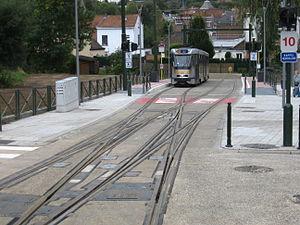
La ligne 51 du tramway de Bruxelles est une ligne de tramway mise en service le 30 juin 2008, qui relie Van Haelen au Stade.